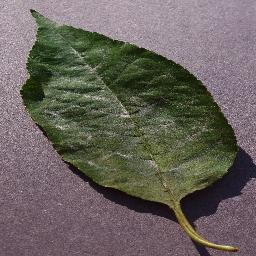
Label: Cherry___Powdery_mildew